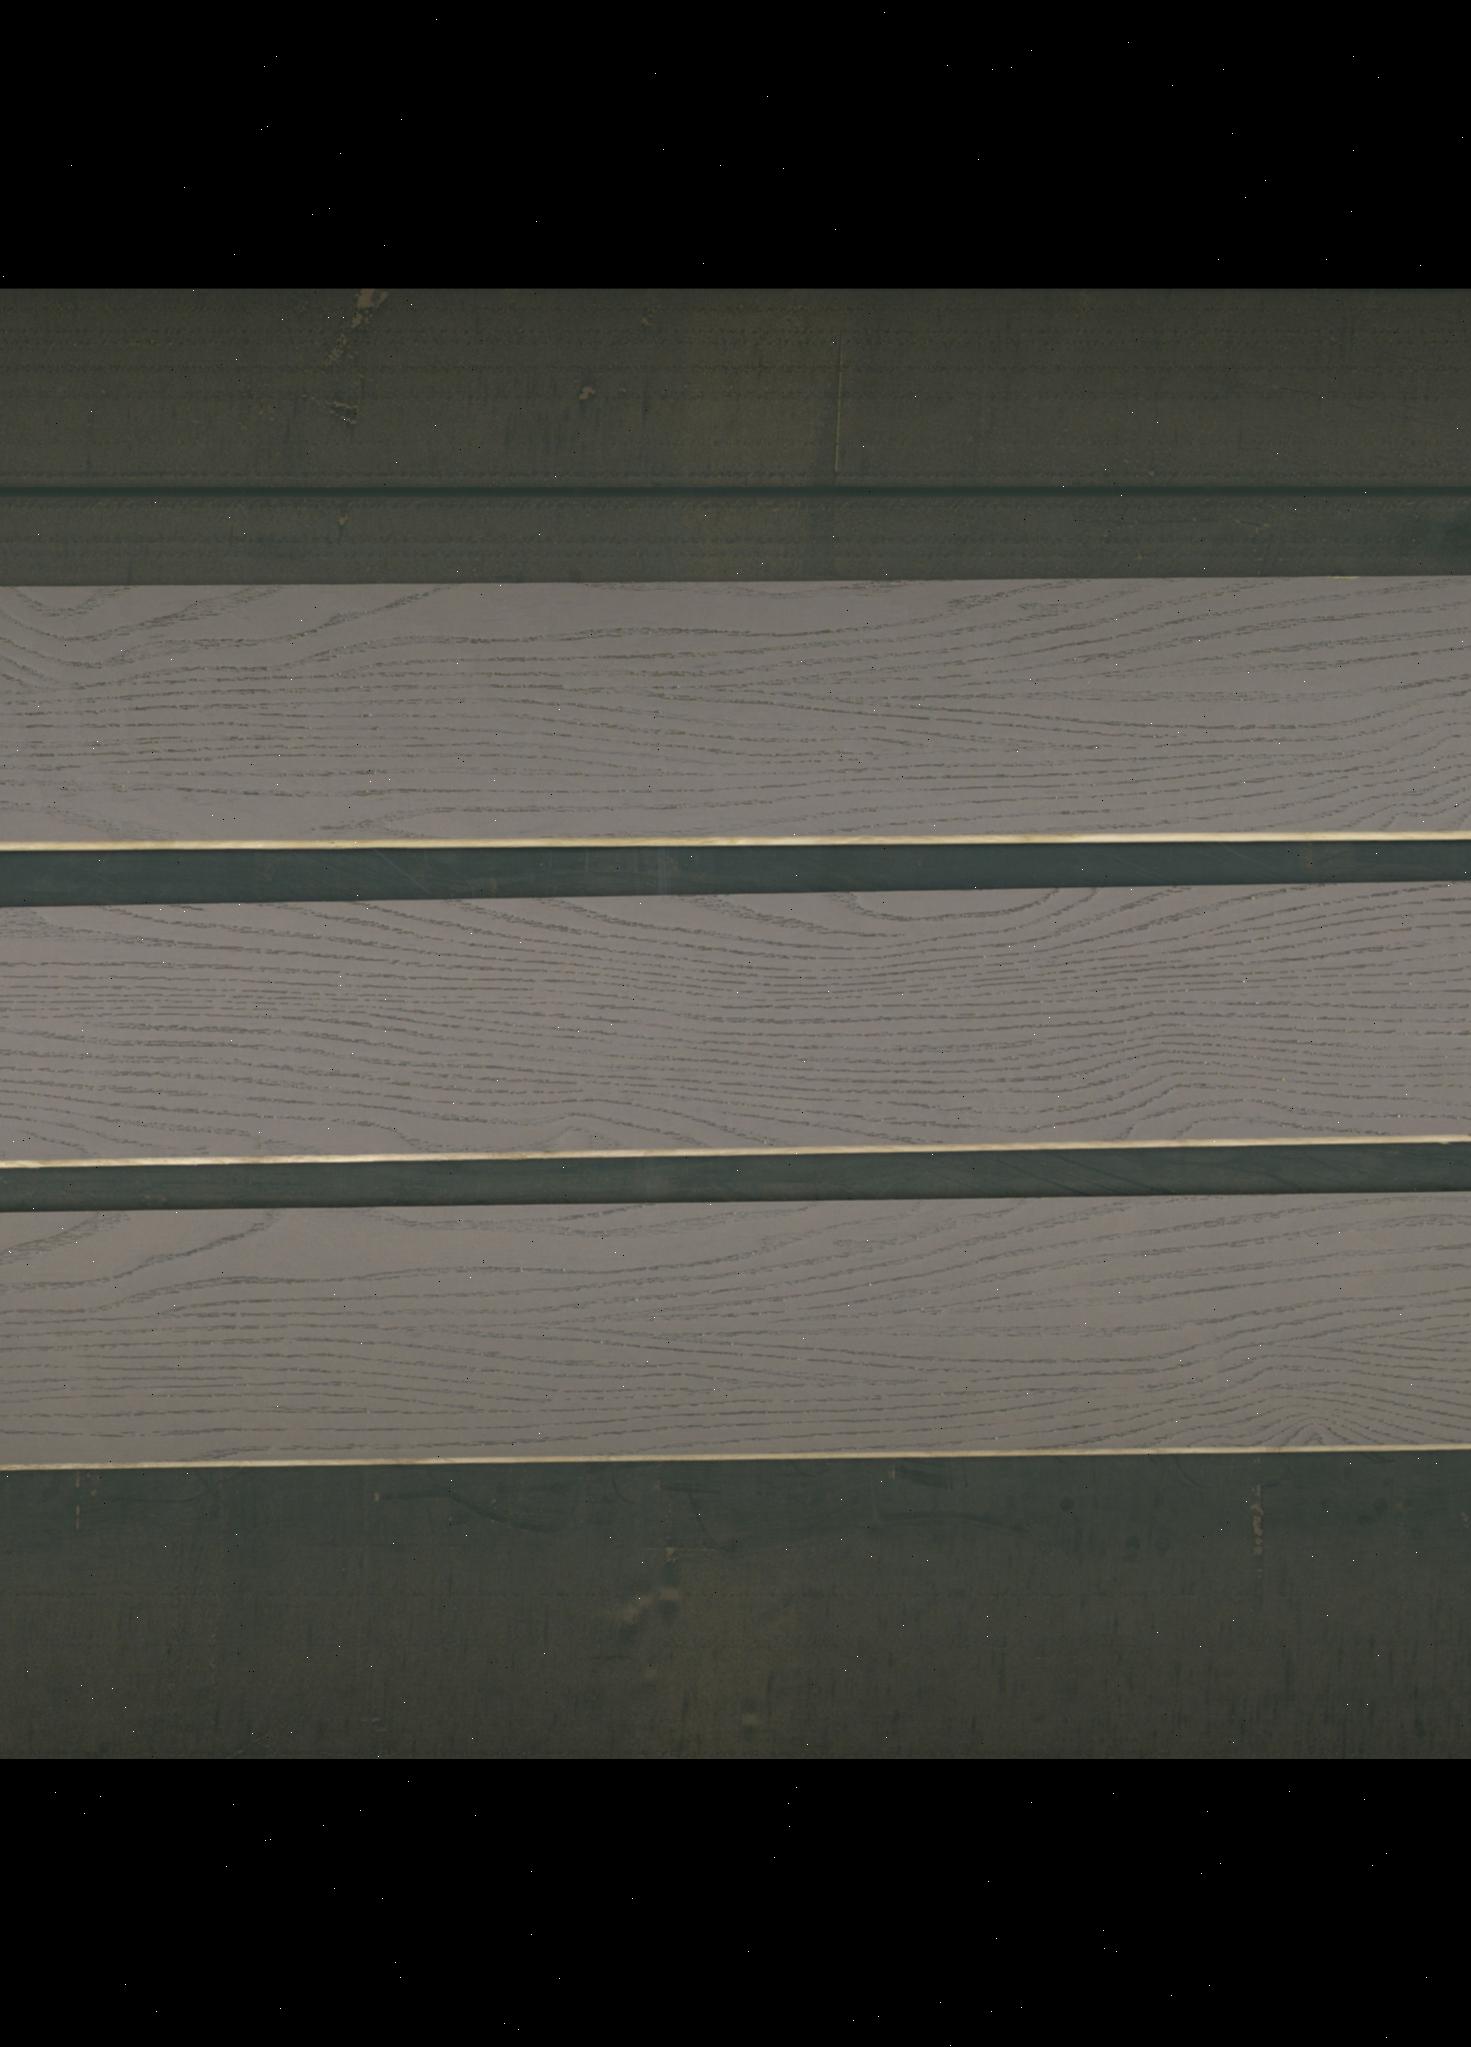
Label: mixers